Describe the emotion expressed in this image:  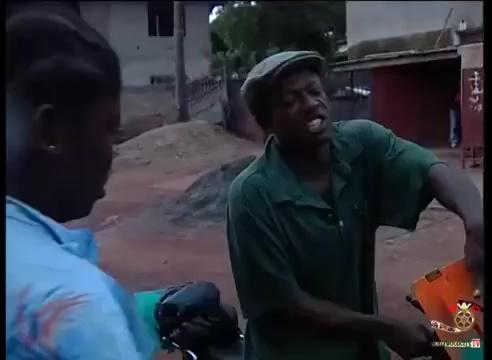
This person displays Pain, valence and arousal with low intensity.